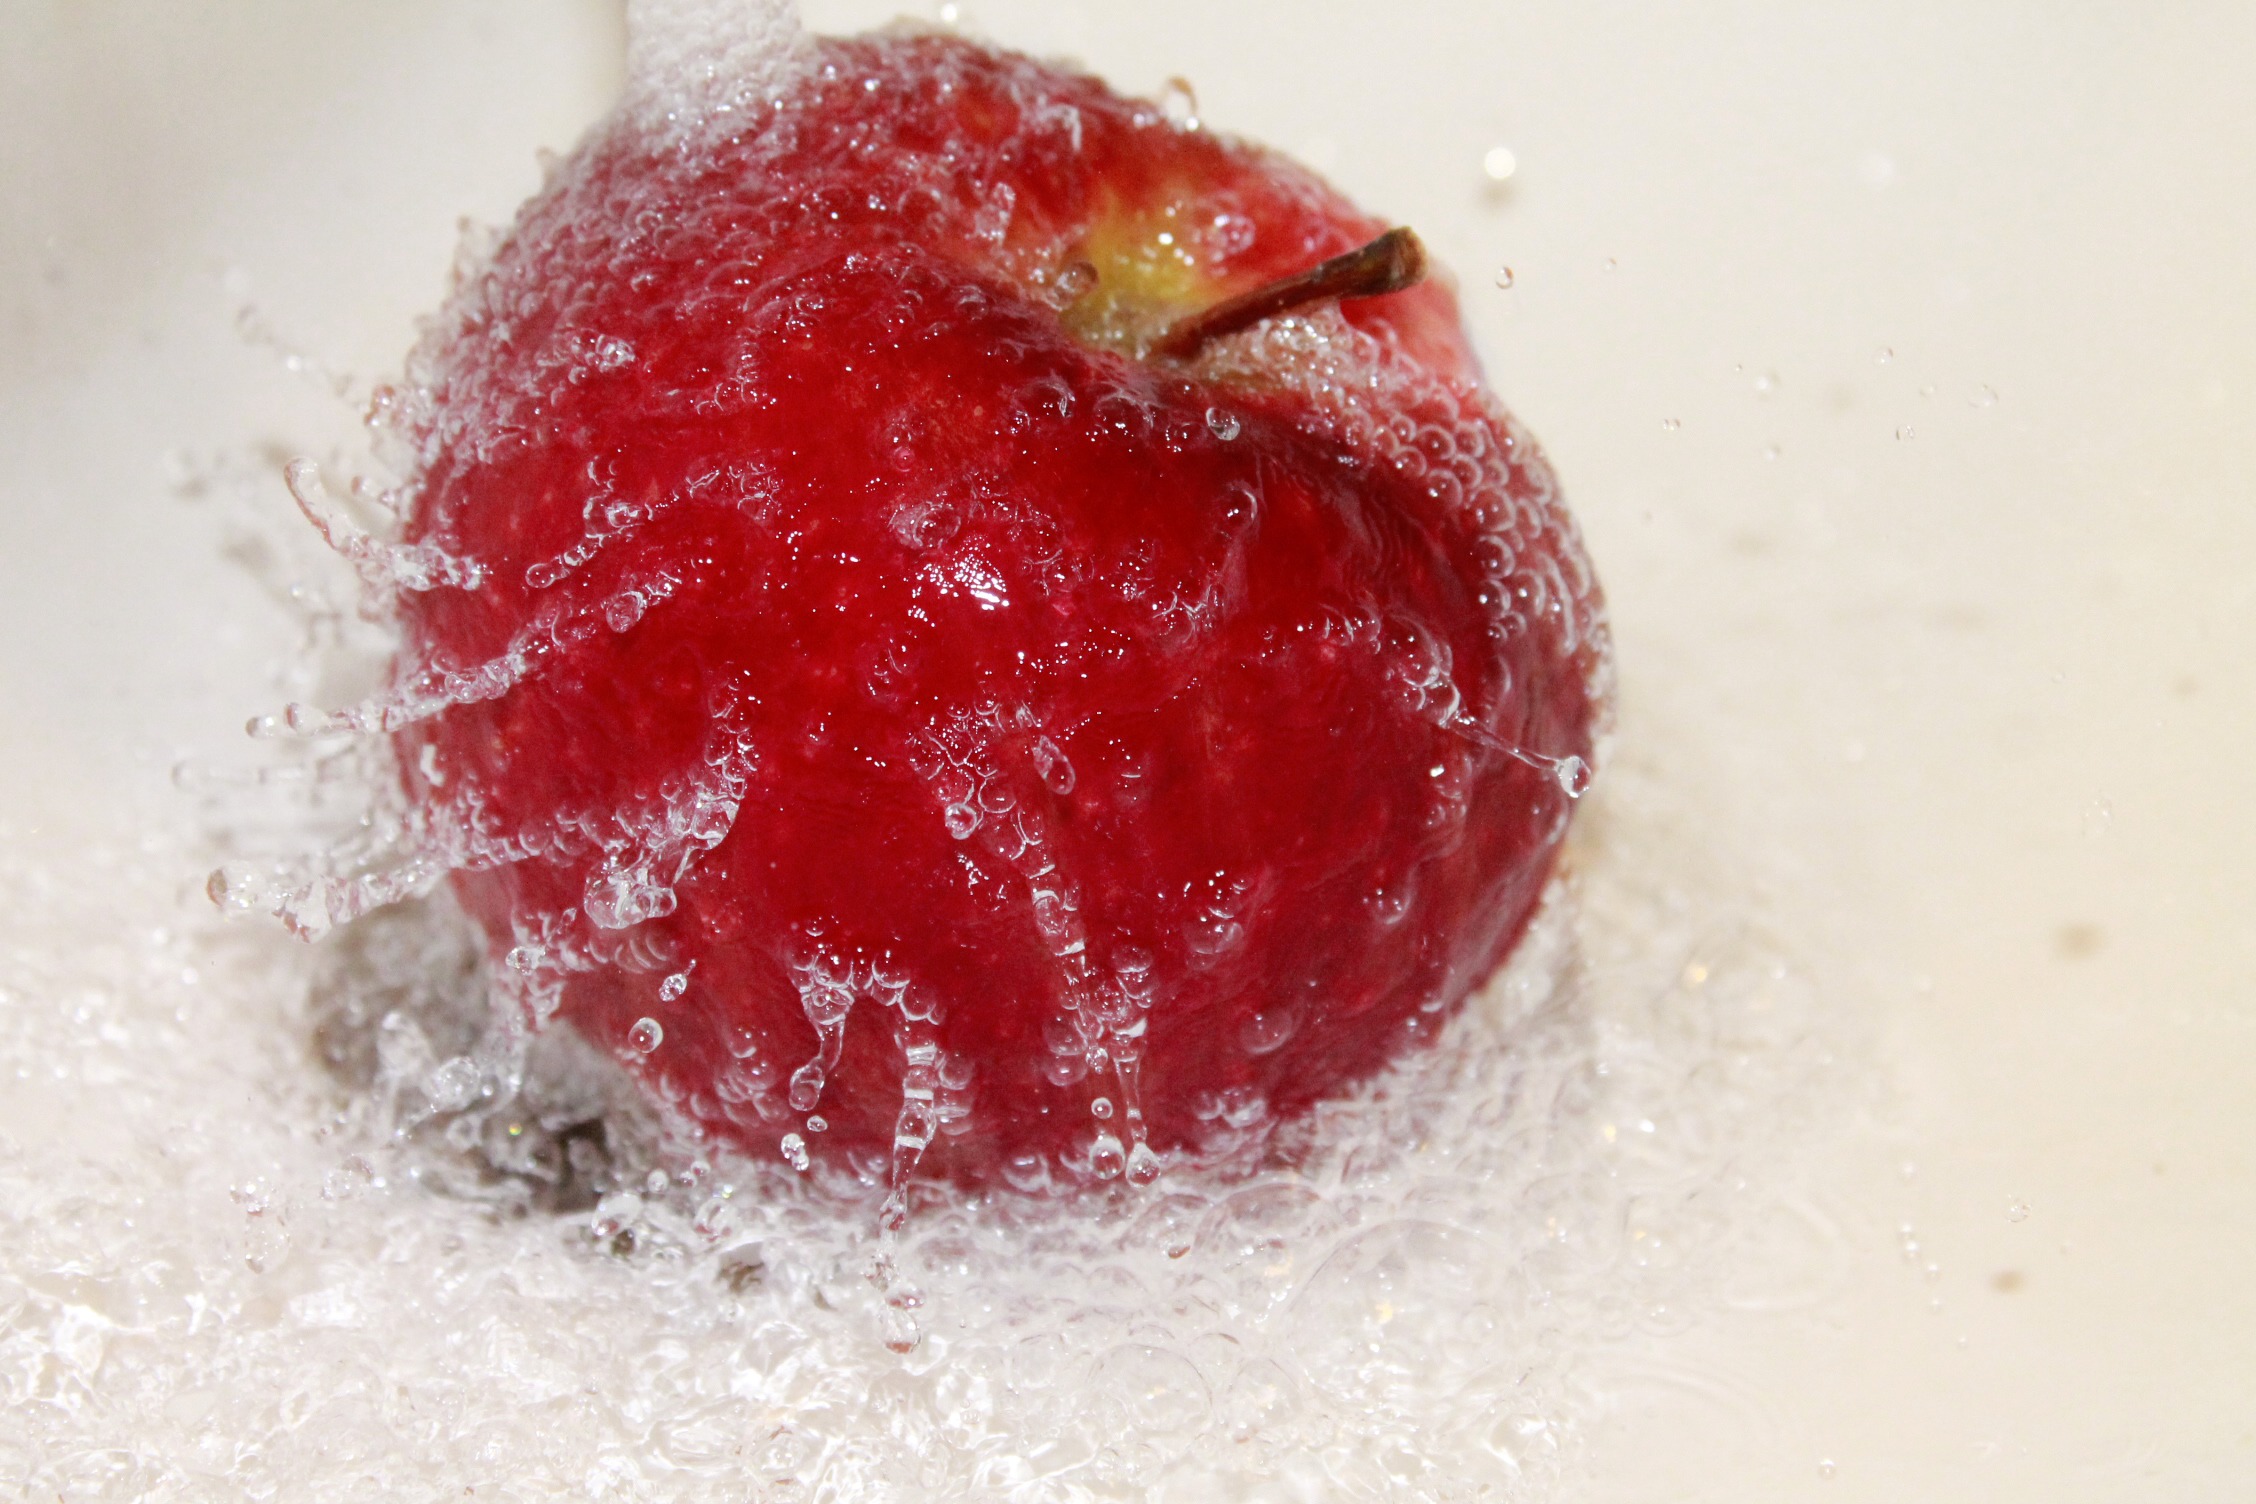
apple, water, plant, fruit, flower, petal, wet, food, red, produce, dessert, strawberry, close up, strawberries, macro photography, flowering plant, rose family, water splashes, land plant